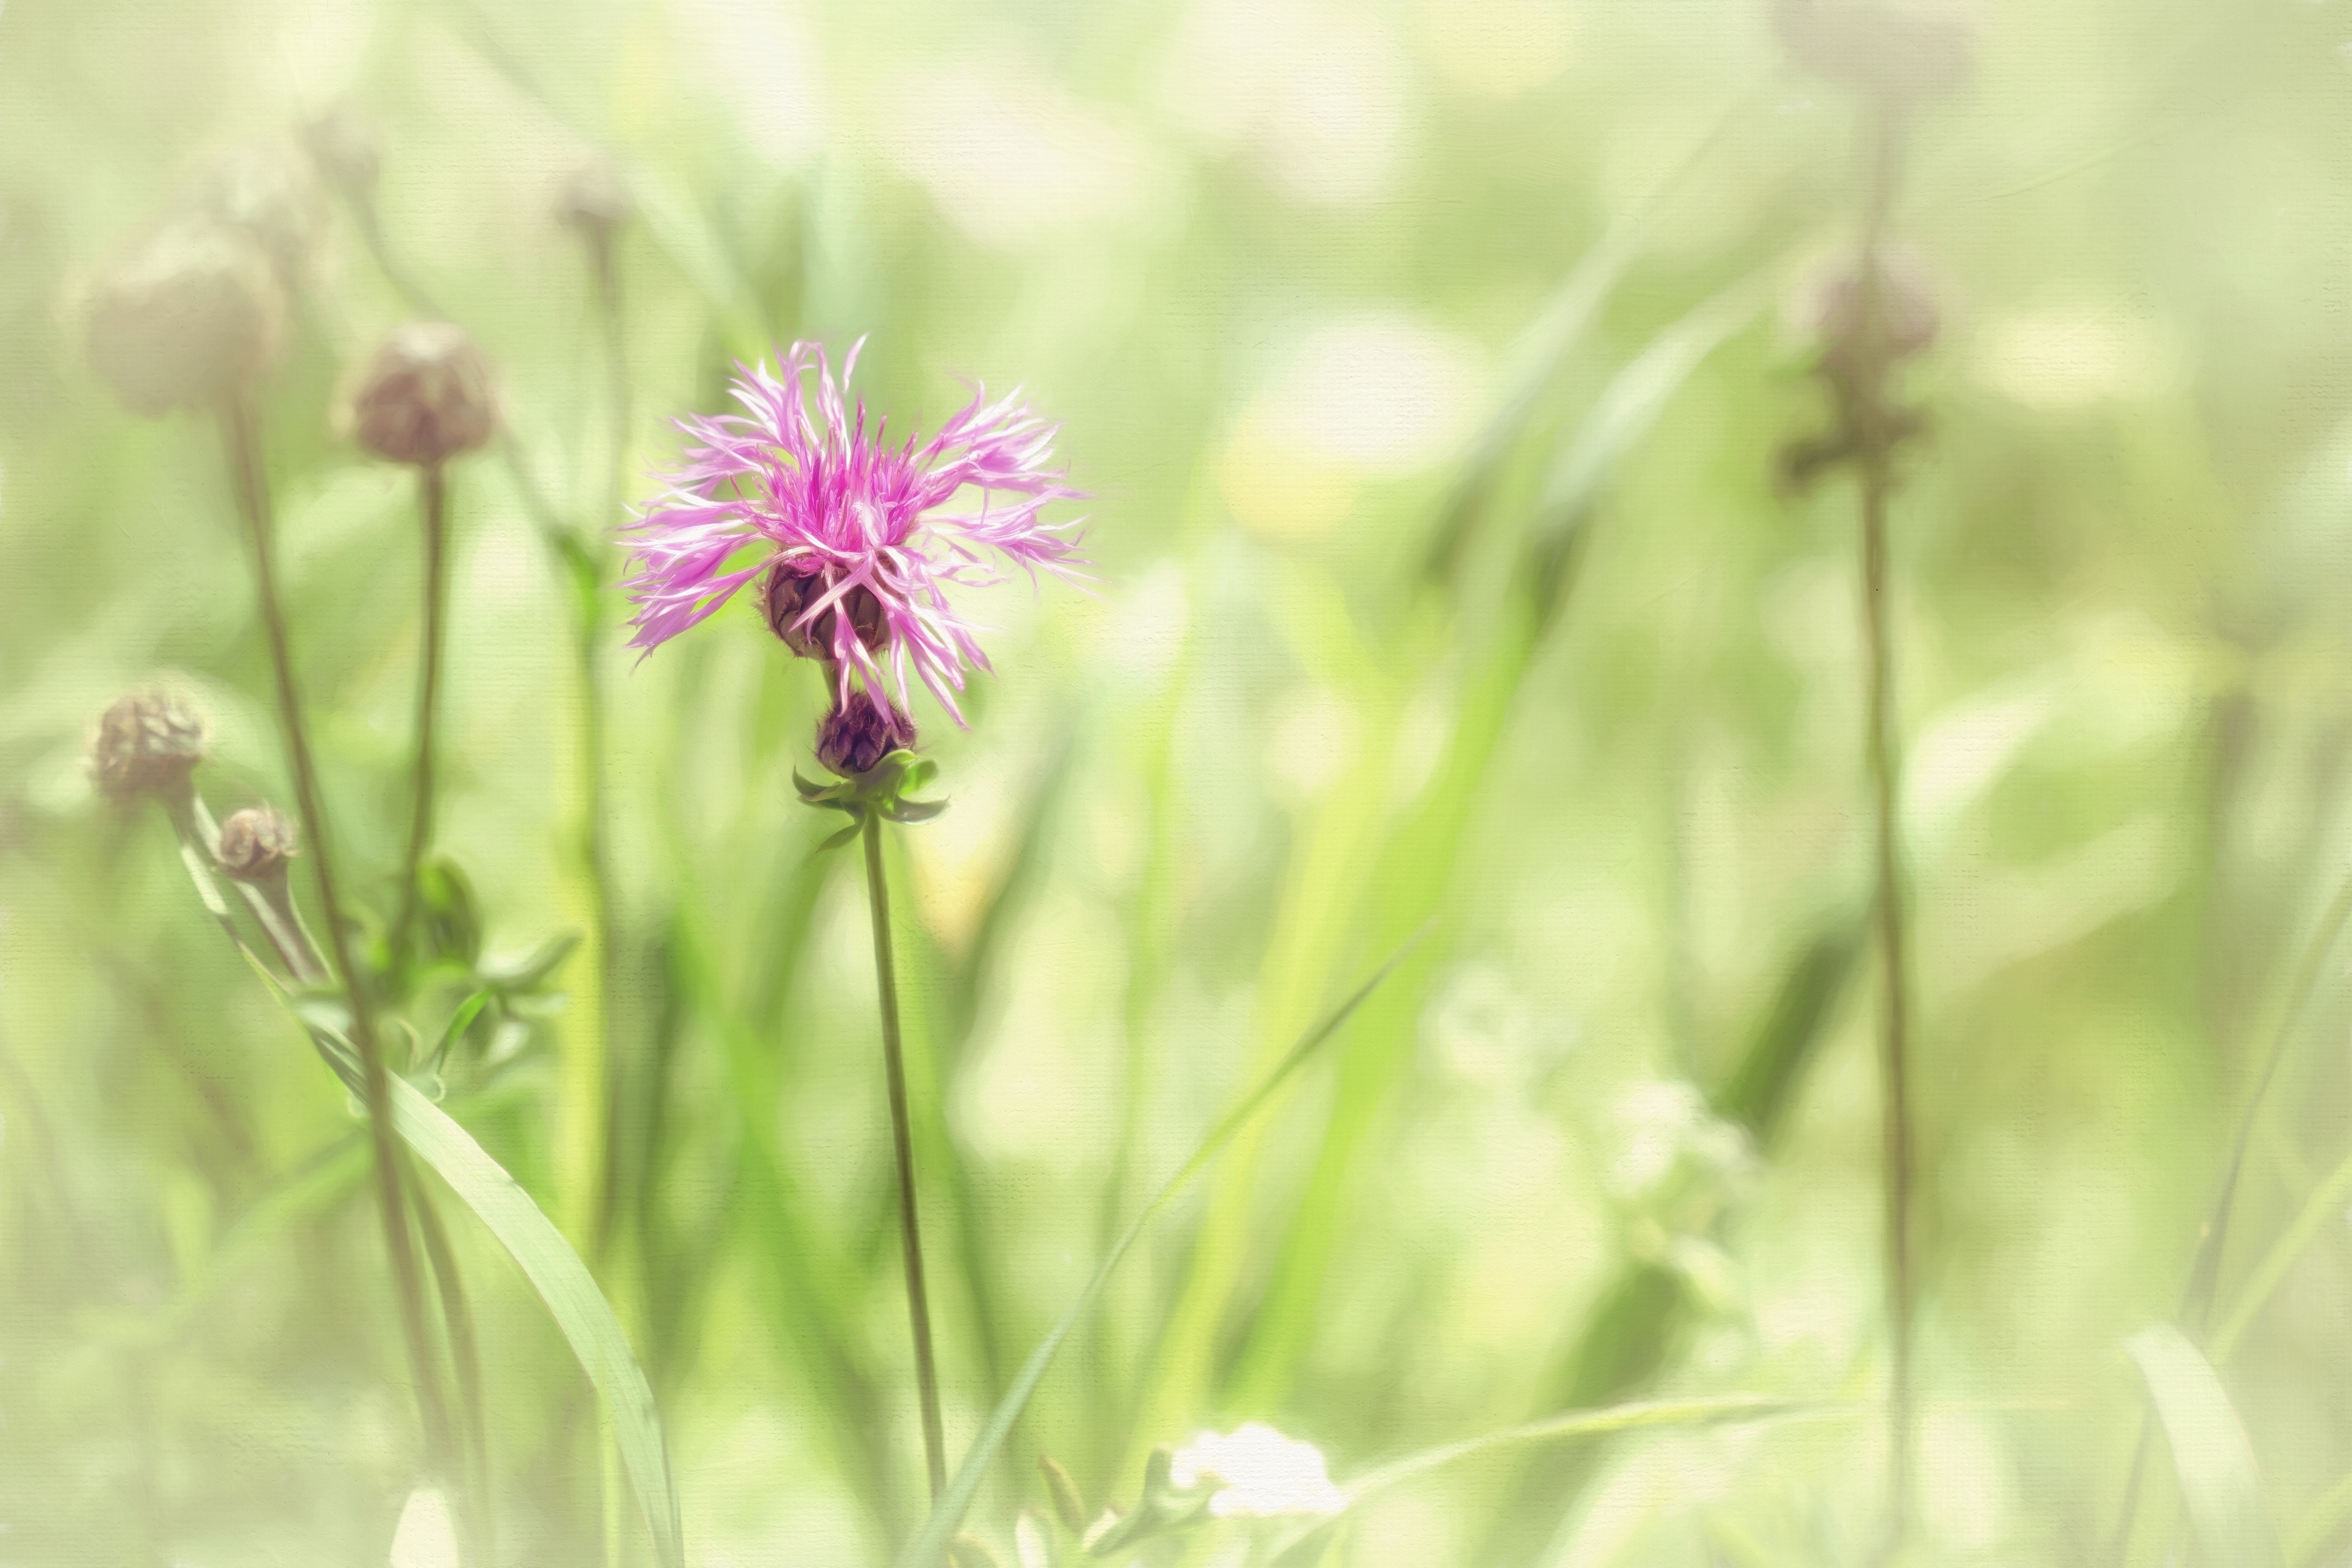
nature, grass, plant, field, meadow, prairie, flower, summer, green, produce, paint, botany, flora, painting, wildflower, pointed flower, painted, image, alive, macro photography, summer meadow, natural lawn, flowering plant, daisy family, wigs knapweed, grass family, plant stem, land plant